Rick (footballer, born 1999)

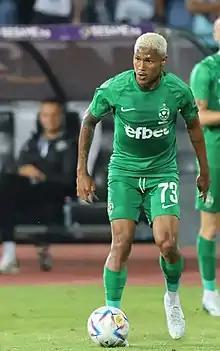
Rick with Ludogorets Razgrad in 2022

Rick Jhonatan Lima Morais (born 2 September 1999), simply known as Rick, is a Brazilian professional footballer who plays as a forward for Argentine Primera División club Talleres.